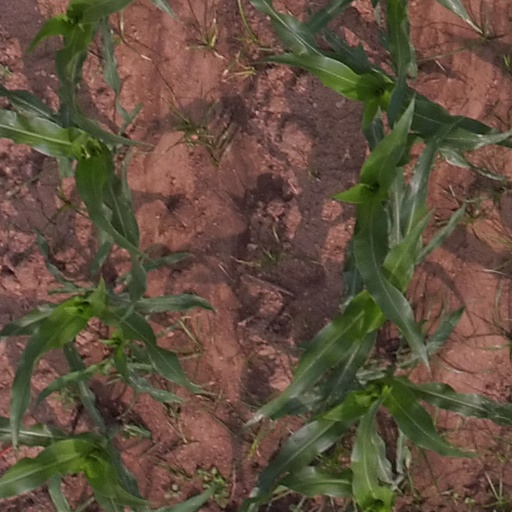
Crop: maize; corn